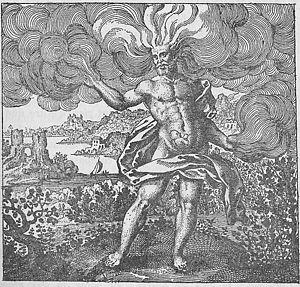
La Table d’émeraude est un des textes les plus célèbres de la littérature alchimique et hermétique. C’est un texte très court, composé d'une douzaine de formules allégoriques et obscures, dont la fameuse correspondance entre le macrocosme et le microcosme : Ce qui est en bas est comme ce qui est en haut, et ce qui est en haut est comme ce qui est en bas.